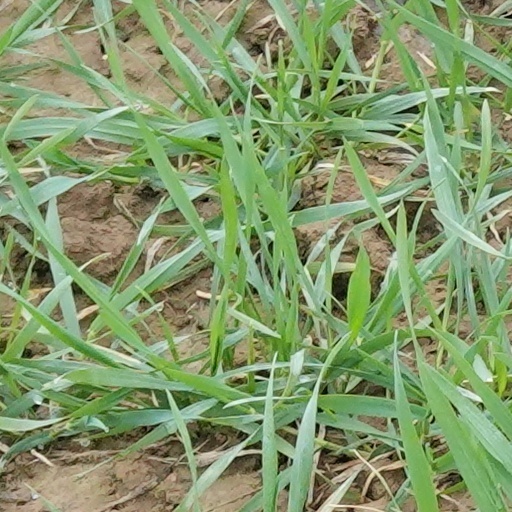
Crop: wheat